COVID-19 pandemic in England

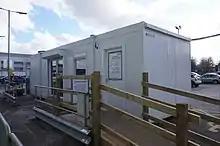
A COVID-19 'pod' at Hull Royal Infirmary

On 2 April the maximum number of hospital admissions in a day during the first wave was reached (around 3,000 patients); the number of daily hospital deaths from COVID-19 was now more than 600.